Rorick House Museum

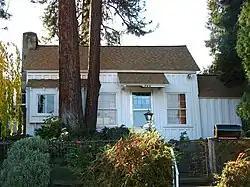
The Moody House/Rorick House in 2008

The Rorick House Museum, also known as the Malcolm A. Moody House, is a museum located in The Dalles, Oregon, United States. The building was originally built in 1850 as a two-room residence for non-commissioned officers from Fort Dalles, this is the oldest remaining house in The Dalles. It was subsequently occupied by U.S. Representative Malcolm A. Moody, and has ultimately become a museum. The house is the current headquarters for the Wasco County Historical Society.